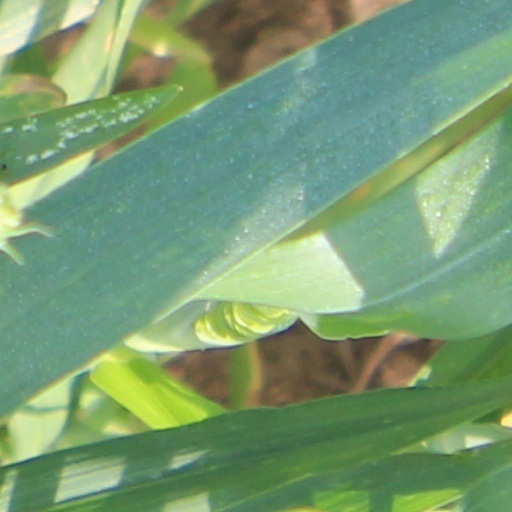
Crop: wheat